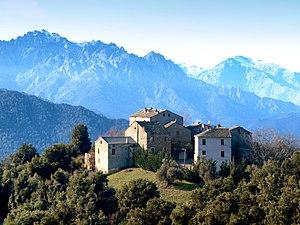
Gavignano est une commune française située dans la circonscription départementale de la Haute-Corse et le territoire de la collectivité de Corse. Elle appartient à l'ancienne piève de Rostino, en Castagniccia.